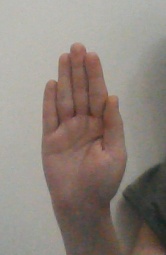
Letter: seen